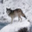
Label: wolf